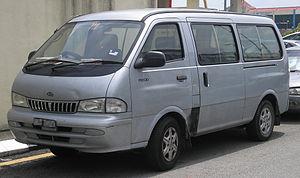
Le Kia Pregio est un minivan produit par Kia Motors de 1995 à 2006. Il est bâti sur la plate-forme du Kia Bongo. C'est une variante à peu près ressemblante du Hyundai Grace.